Aldborough, Charters Towers

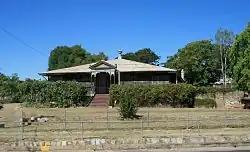
Aldborough, 2006

Aldborough is a heritage-listed villa at 25 Deane Street, Charters Towers City, Charters Towers, Charters Towers Region, Queensland, Australia. It was designed by William Henry Allan Munro and built in 1900 by Thomas Barry O'Meara. It was added to the Queensland Heritage Register on 14 August 2008.